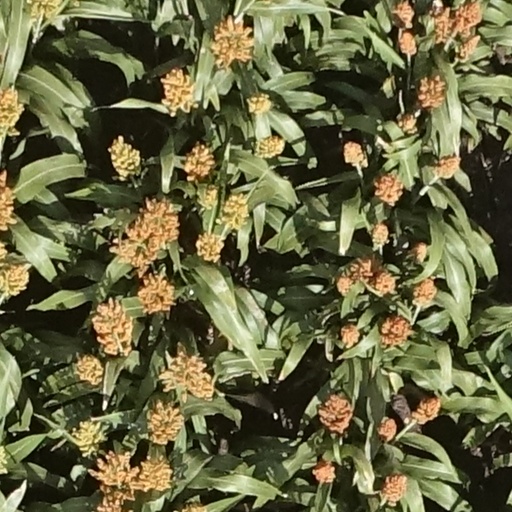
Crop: sorghum